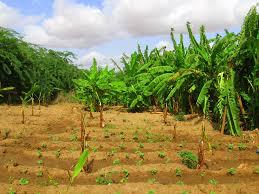
Hapa ni shambani ambapo kumepandwa mimea tofauti tofauti kama vile ndizi na maharagwe, kando yake  kuna miche iliyopandwa, kuna njia mkulima hupitia.